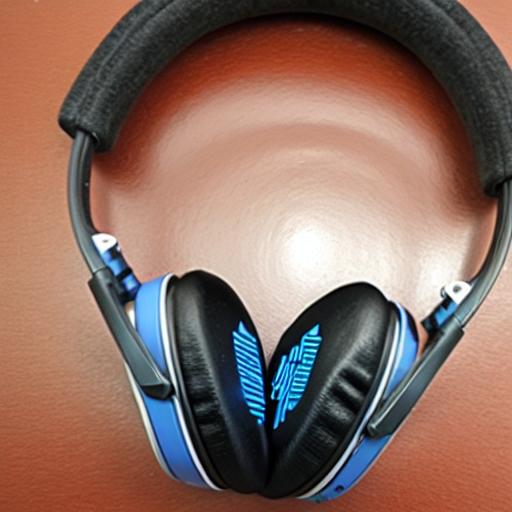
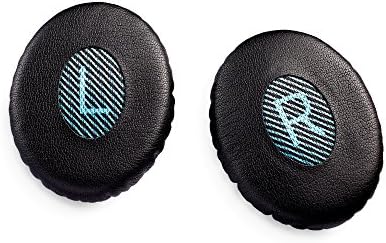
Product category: headphones
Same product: no